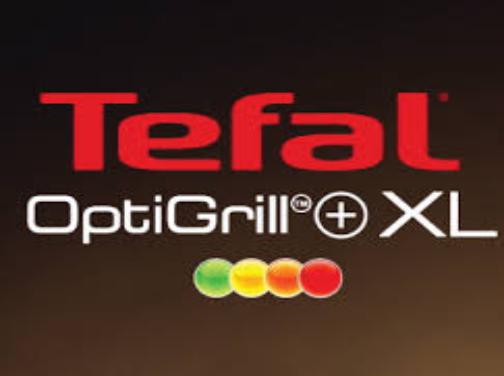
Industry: Necessities